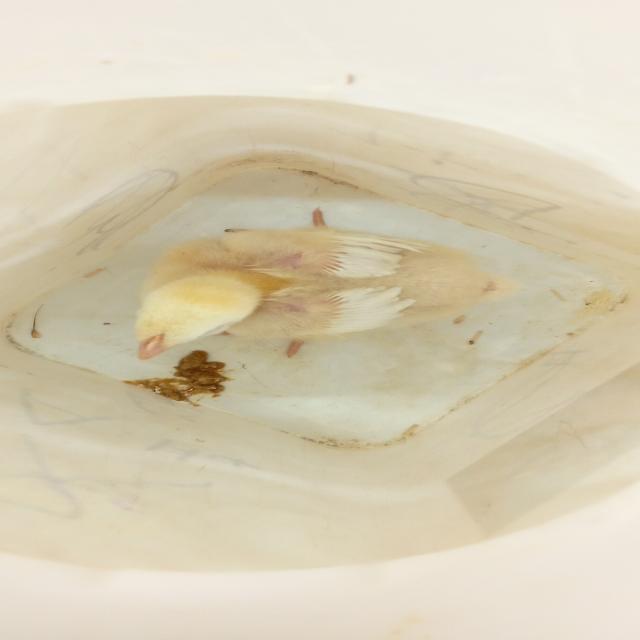
Weight: 407 g